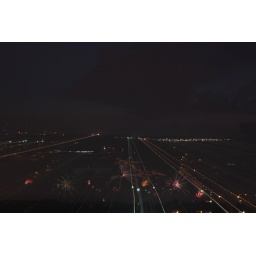
Best seat in the house for fireworks in Lansing.